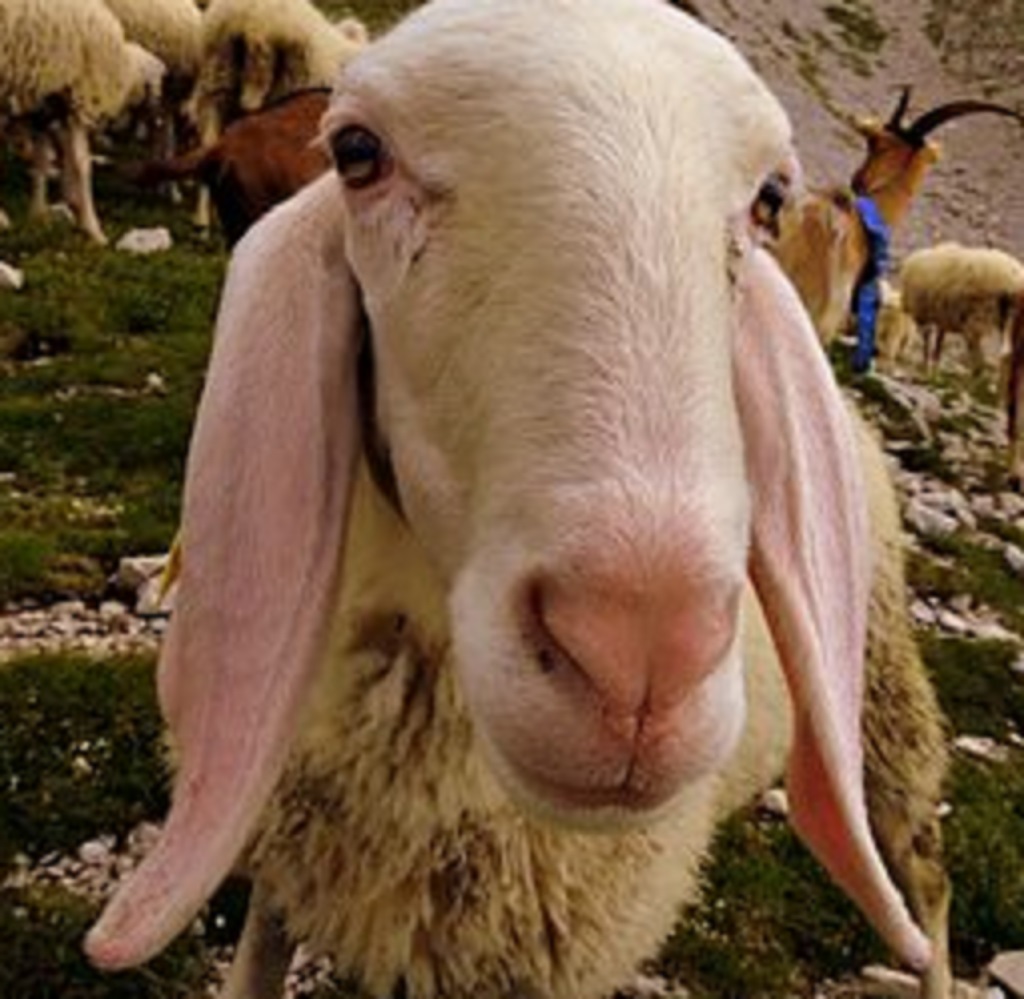
Label: no pain